Eleanor Garatti

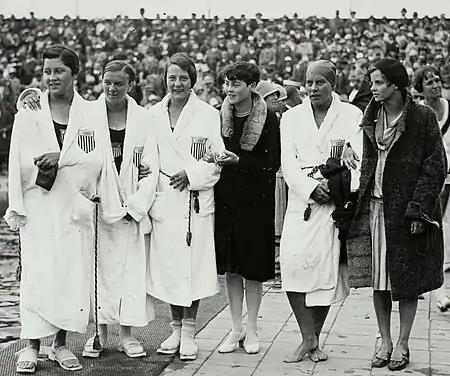
1928 US Women 4×100m team, Garatti, Lambert, Osipowich, Laird, Norelius, McKim

On August 7, 1929, Garatti set an AAU 100-meter world record, swimming a 1:10 in the individual 100-meter freestyle before a crowd of 500 at the National AAU Women's Swimming Meet in Honolulu. Other sources indicate she swam a 1:09.8 becoming the first woman to swim the distance in under 1:10. Returning to America from the AAU Meet in Honolulu on the USS Matsonia, she was honored with a luncheon in San Francisco, and greeted in each town on the drive from Sausalito to San Rafael by welcoming citizens and city officials, before arriving in San Rafael's Courthouse where here reception included a speech from city officials and the Mayor. She would improve on the record in the 1932 Olympics. Two and a half weeks later, in a National Meet in San Francisco on August 25, Albina Osipowich broke Garatti's short lived record for the 100-meter event by .4 seconds with a time of 1:09.4.